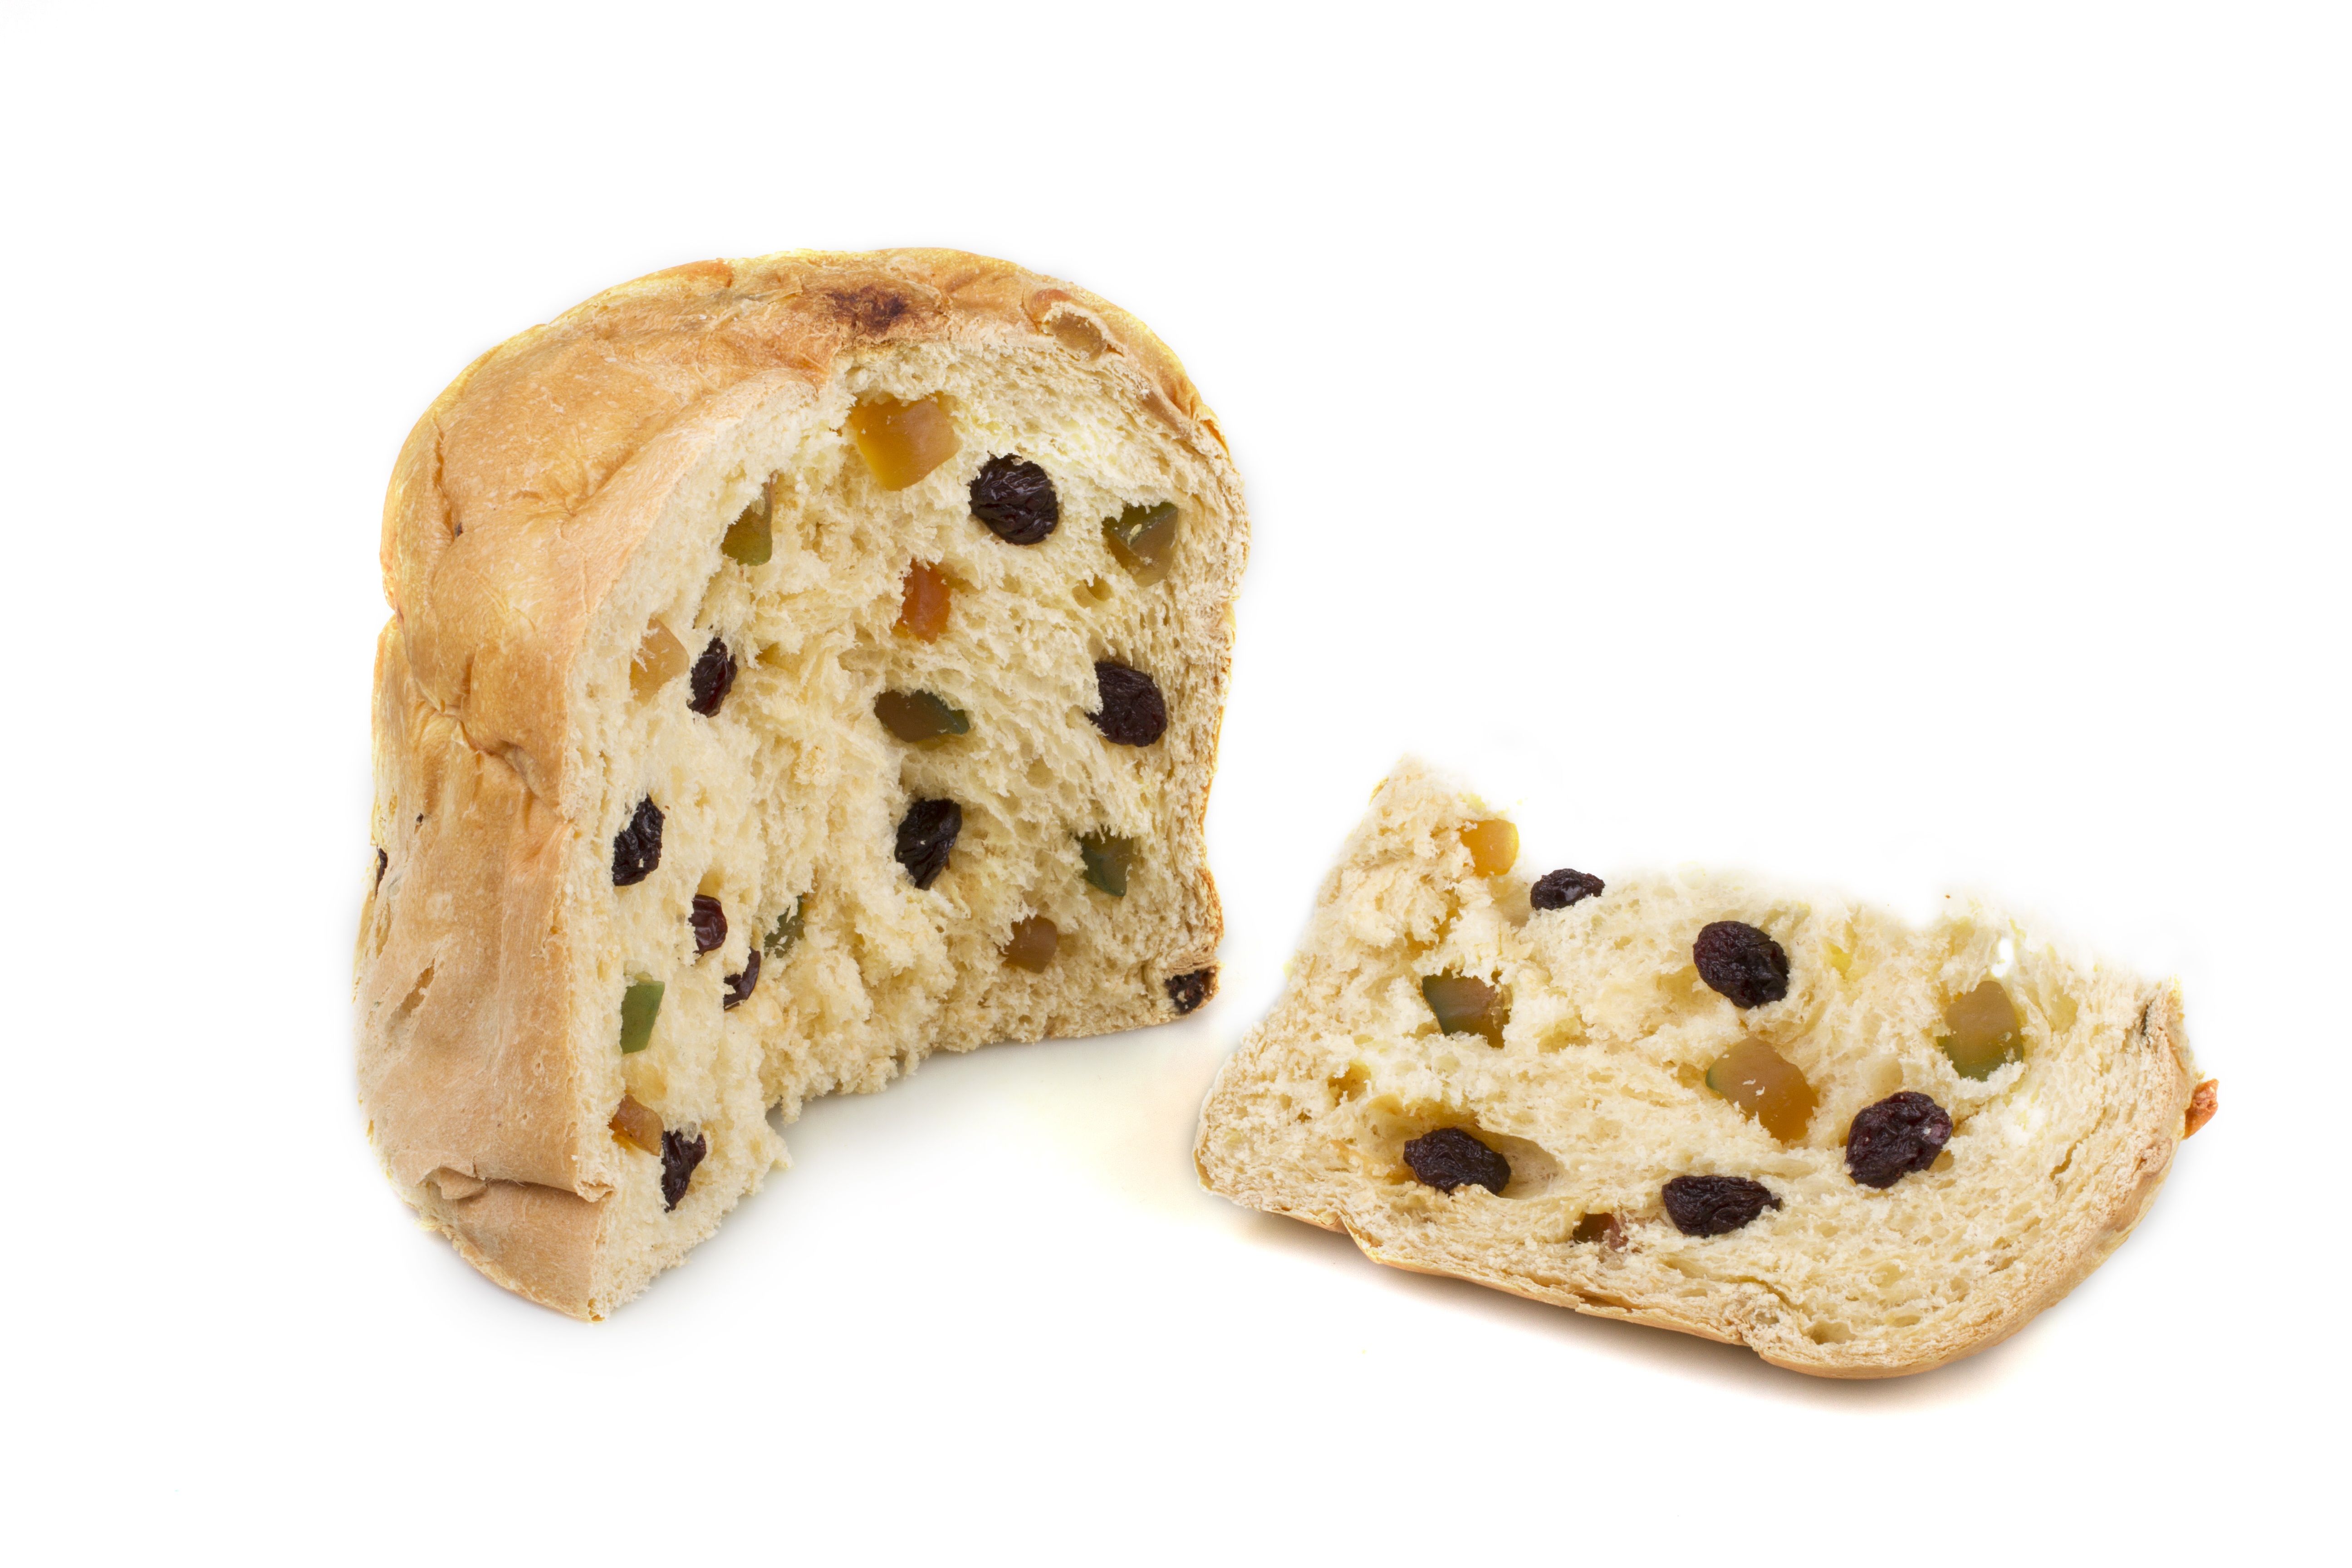
dish, meal, food, produce, breakfast, dessert, bread, ciabatta, scone, baked goods, raisins, grass family, snack food, whole grain, fruit cake, panettone